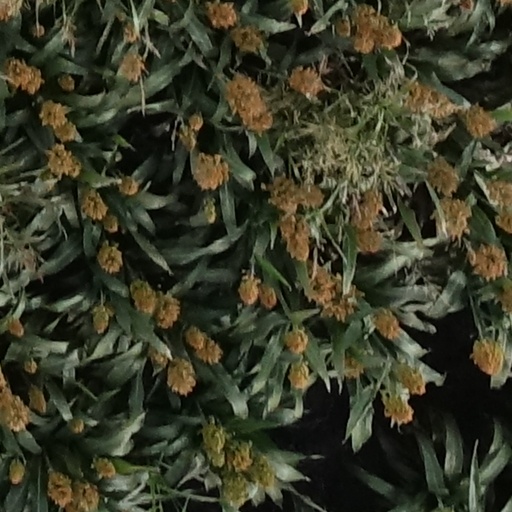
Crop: sorghum